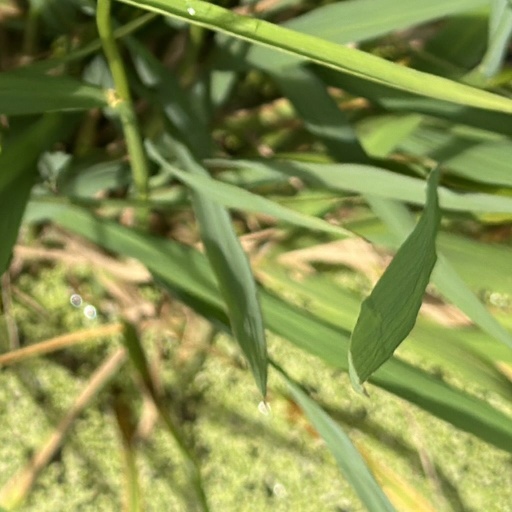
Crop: rice